Frances Nelson (actress)

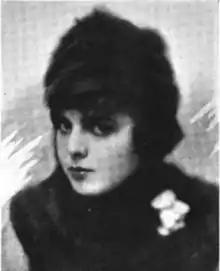
Nelson featured in 1916 publication

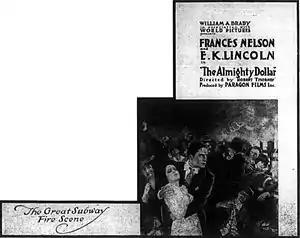
Advertisement depicting Nelson and E.K. Lincoln in "The Almighty Dollar" (1916)

Frances Nelson (November 7, 1892, in St. Paul, Minnesota – January 1975 in The Bronx, New York) was an American silent film actress.